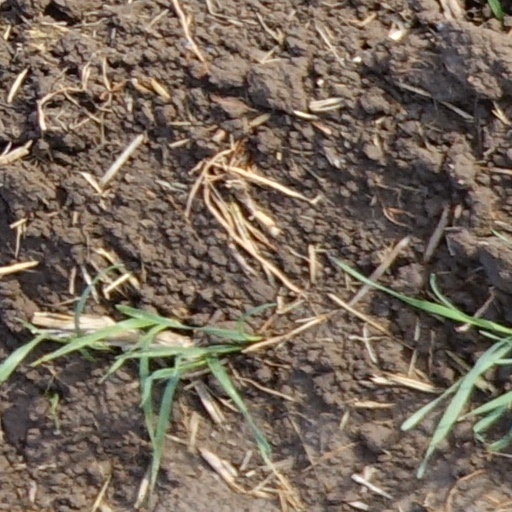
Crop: wheat